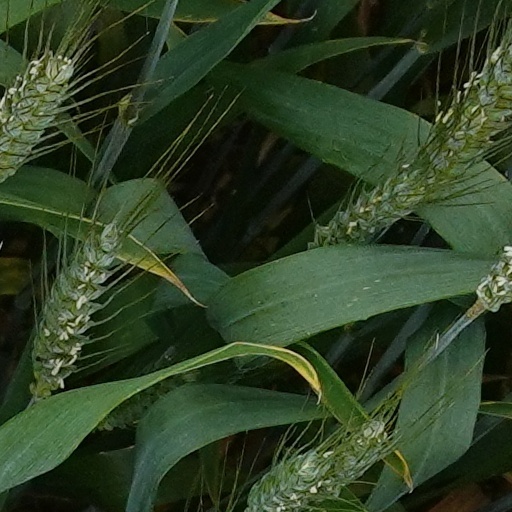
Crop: wheat